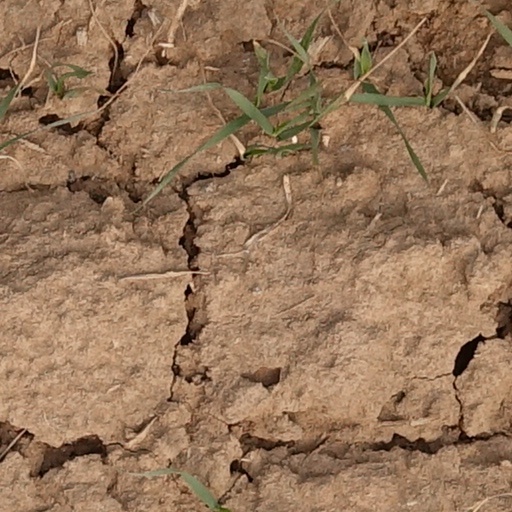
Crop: wheat